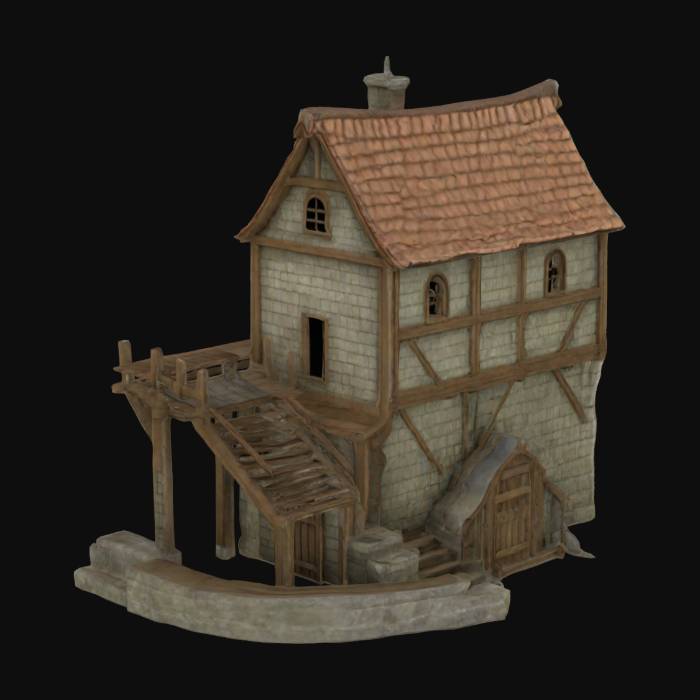
미적 점수 (1~10점): 7